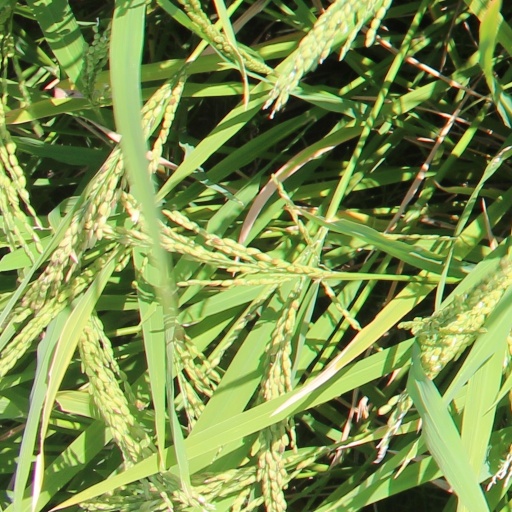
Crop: rice